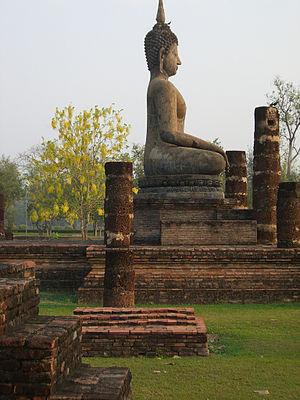
Bouddha de Sukhothaï, Thaïlande.
Sukhothaï est la première capitale du Siam fondée en 1238 et mettant fin au règne khmer d'Angkor Wat. Sukhothaï a été inscrite en 1991 au patrimoine mondial de l'humanité. Elle est plus célèbre pour son art que pour ses réalisations politiques.